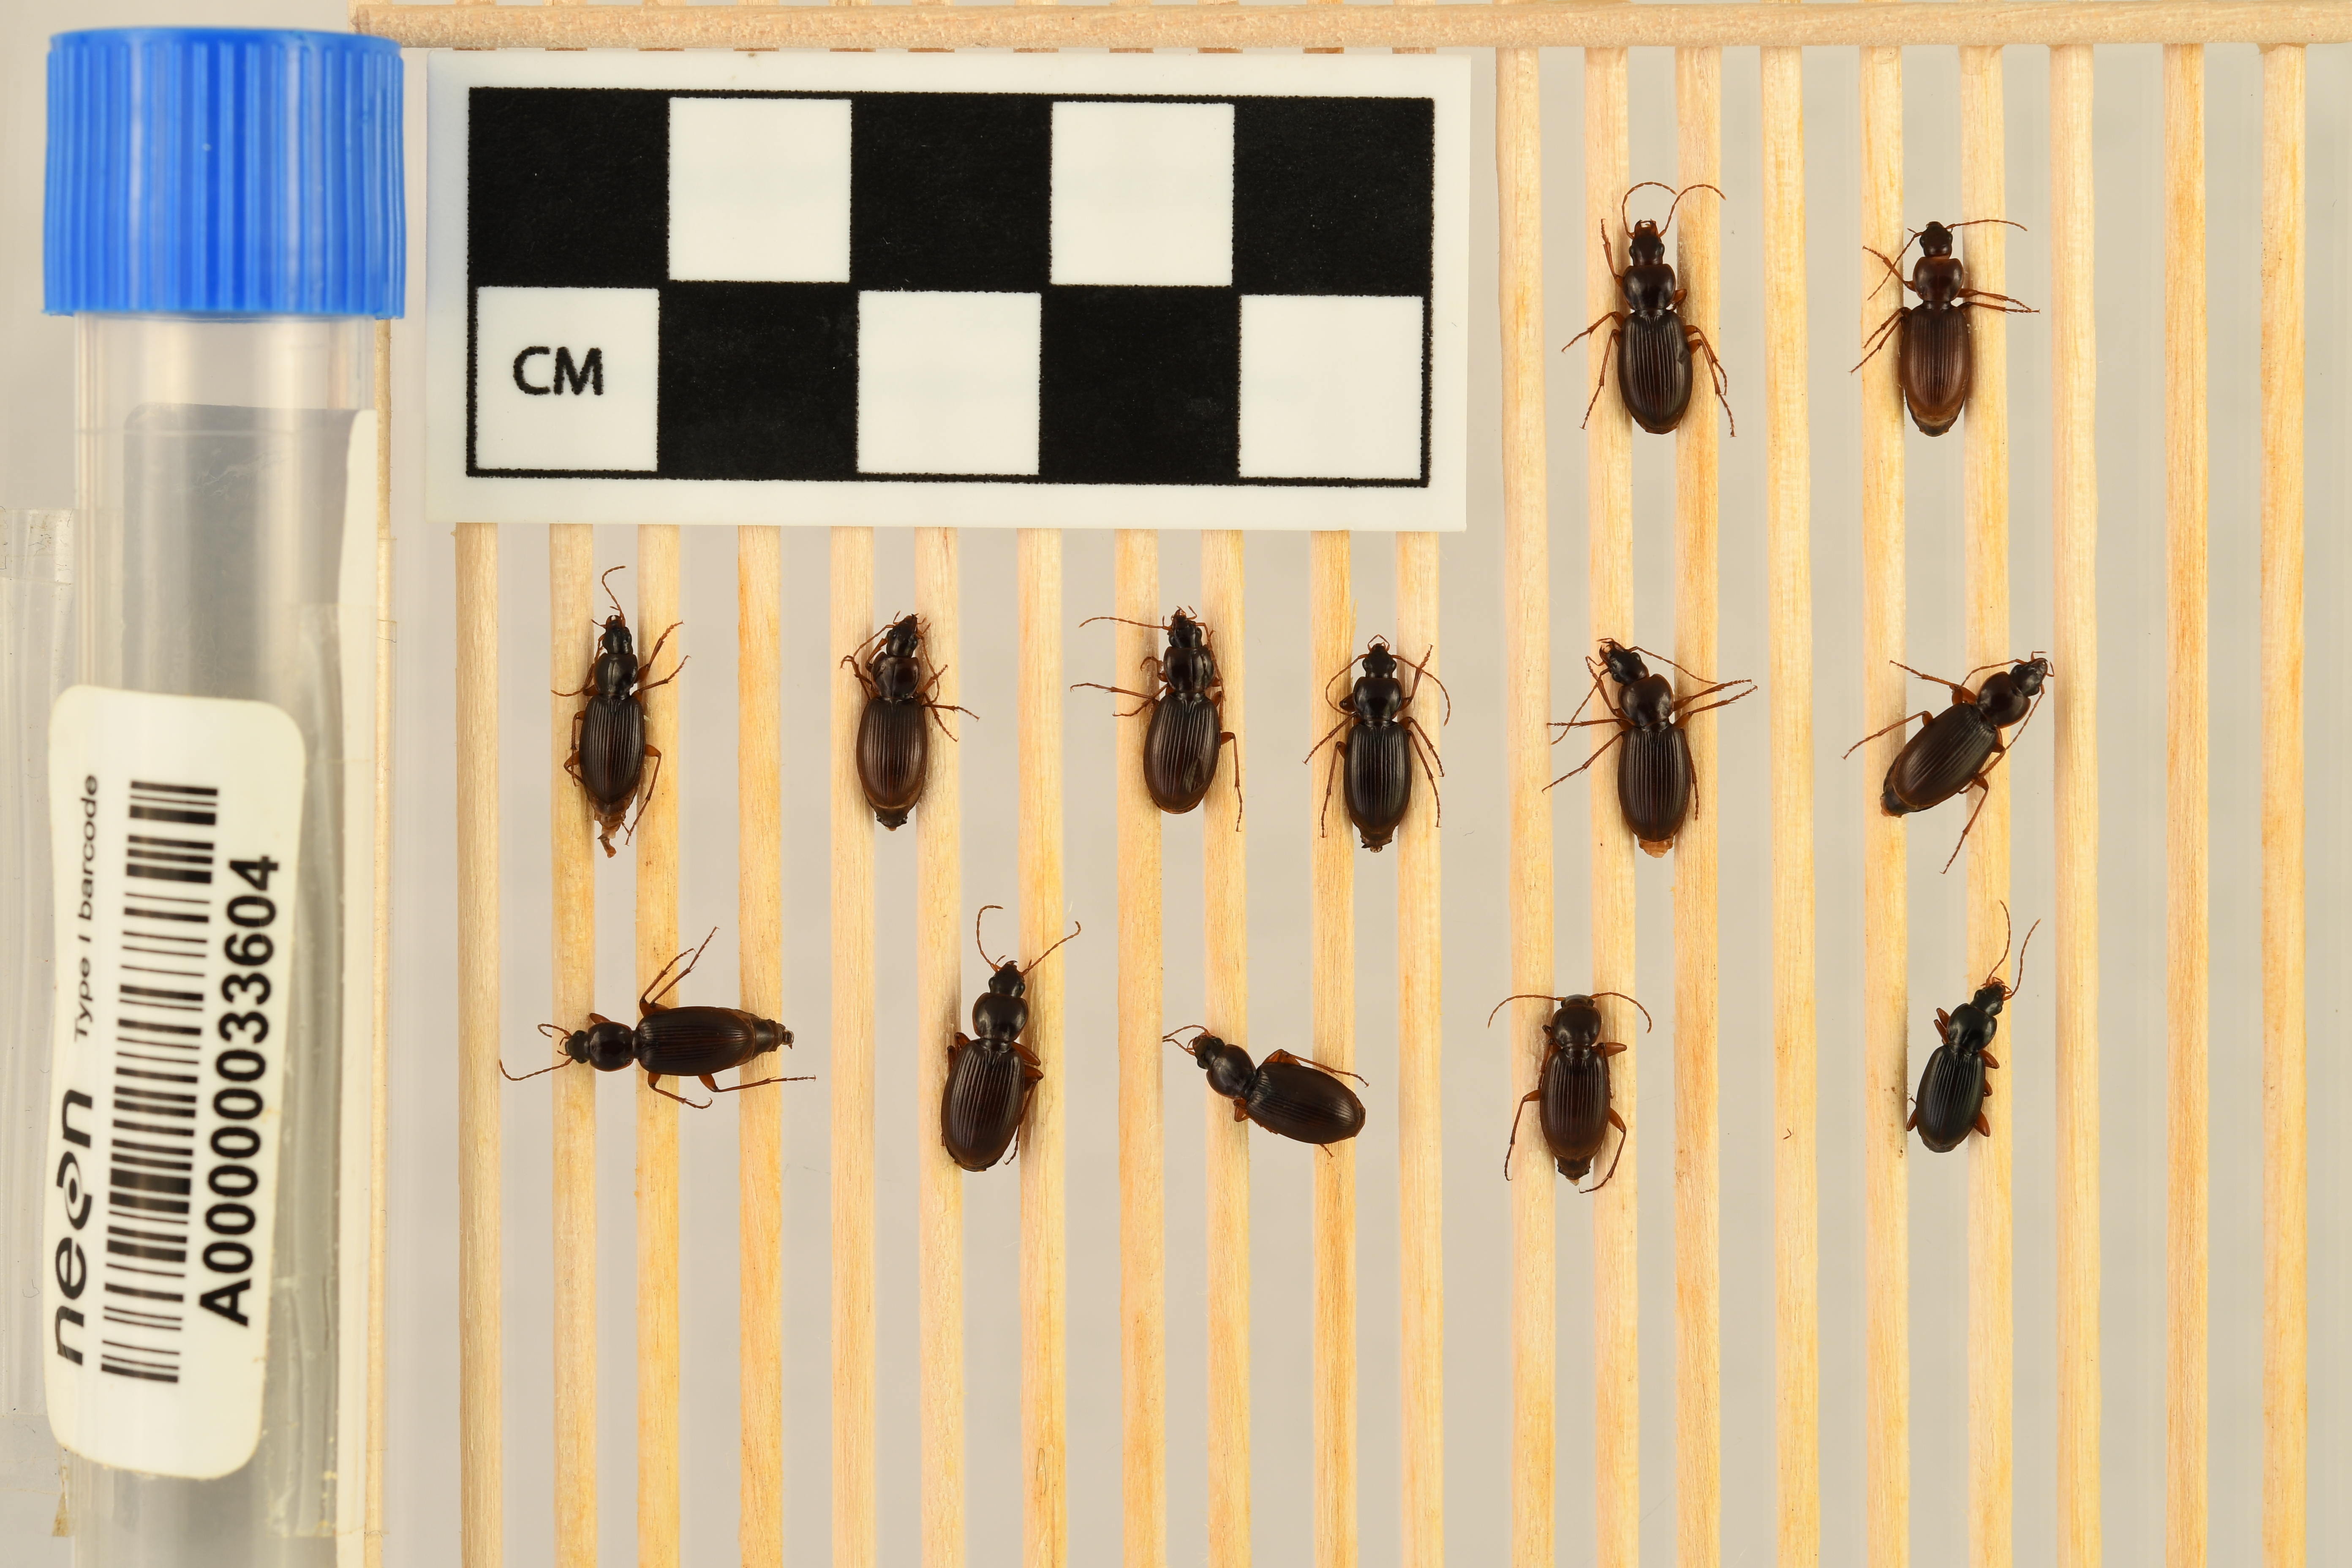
Synuchus impunctatus — Bartlett Experimental Forest NEON, plot BART_018. Beetle 7, ElytraLength: 0.5759 cm (lying flat: Yes)

Synuchus impunctatus — Bartlett Experimental Forest NEON, plot BART_018. Beetle 7, ElytraWidth: 0.2728 cm (lying flat: Yes)

Synuchus impunctatus — Bartlett Experimental Forest NEON, plot BART_018. Beetle 8, ElytraLength: 0.5952 cm (lying flat: Yes)

Synuchus impunctatus — Bartlett Experimental Forest NEON, plot BART_018. Beetle 8, ElytraWidth: 0.2357 cm (lying flat: Yes)

Synuchus impunctatus — Bartlett Experimental Forest NEON, plot BART_018. Beetle 9, ElytraLength: 0.5684 cm (lying flat: Yes)

Synuchus impunctatus — Bartlett Experimental Forest NEON, plot BART_018. Beetle 9, ElytraWidth: 0.2501 cm (lying flat: Yes)

Synuchus impunctatus — Bartlett Experimental Forest NEON, plot BART_018. Beetle 10, ElytraLength: 0.6048 cm (lying flat: Yes)

Synuchus impunctatus — Bartlett Experimental Forest NEON, plot BART_018. Beetle 10, ElytraWidth: 0.2885 cm (lying flat: Yes)

Synuchus impunctatus — Bartlett Experimental Forest NEON, plot BART_018. Beetle 11, ElytraWidth: 0.266 cm (lying flat: Yes)

Synuchus impunctatus — Bartlett Experimental Forest NEON, plot BART_018. Beetle 11, ElytraLength: 0.5728 cm (lying flat: Yes)

Synuchus impunctatus — Bartlett Experimental Forest NEON, plot BART_018. Beetle 12, ElytraLength: 0.5229 cm (lying flat: Yes)

Synuchus impunctatus — Bartlett Experimental Forest NEON, plot BART_018. Beetle 12, ElytraWidth: 0.2425 cm (lying flat: Yes)

Synuchus impunctatus — Bartlett Experimental Forest NEON, plot BART_018. Beetle 13, ElytraLength: 0.4832 cm (lying flat: Yes)

Synuchus impunctatus — Bartlett Experimental Forest NEON, plot BART_018. Beetle 13, ElytraWidth: 0.2352 cm (lying flat: Yes)